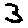
Label: 3